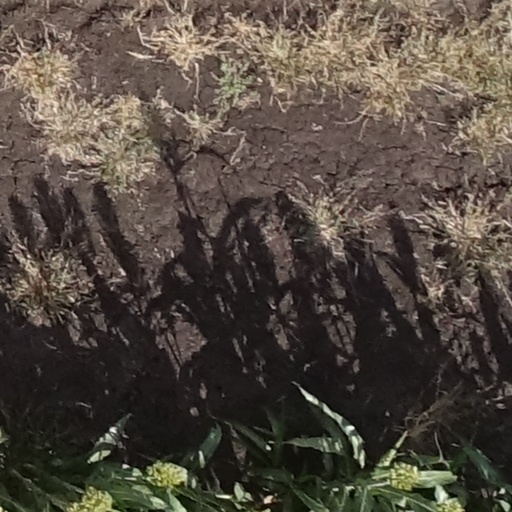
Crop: sorghum